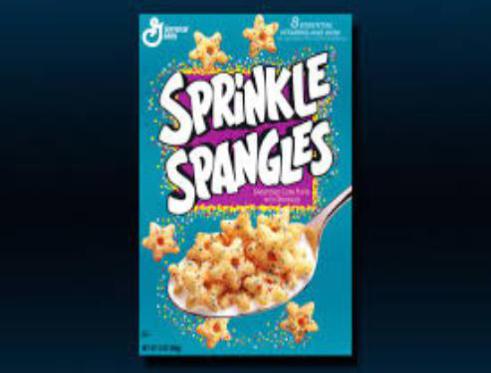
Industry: Food